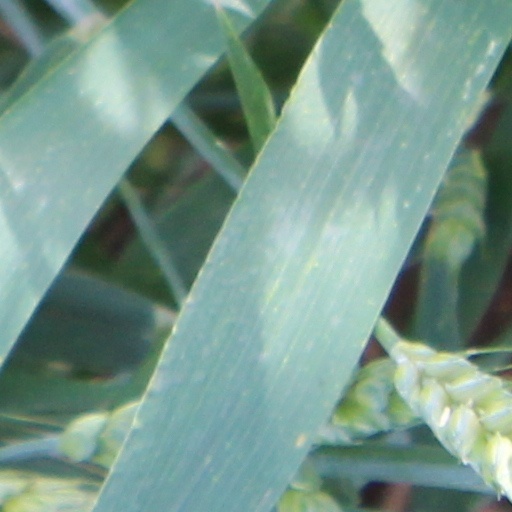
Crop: wheat